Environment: real
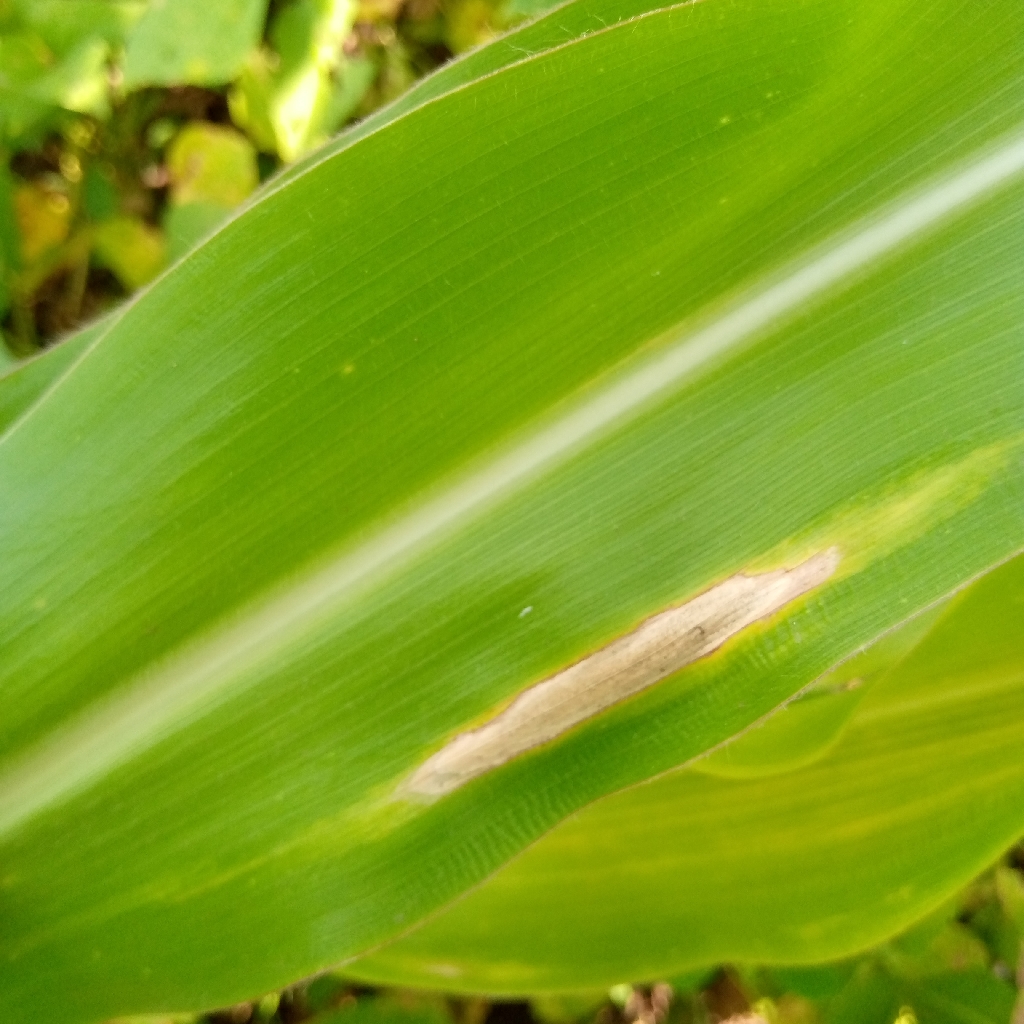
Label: northern_corn_leaf_blight